1994 British Army Lynx shootdown

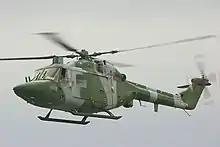

On 19 March 1994, a British Army Lynx helicopter was shot down by the Provisional Irish Republican Army (IRA) in Northern Ireland. A unit of the IRA's South Armagh Brigade fired a heavy improvised mortar at the British Army base in Crossmaglen, County Armagh. The mortar round hit and shot down the helicopter, serial number ZD275, while it was hovering over the helipad. Three British soldiers and a Royal Ulster Constabulary (RUC) member were wounded.